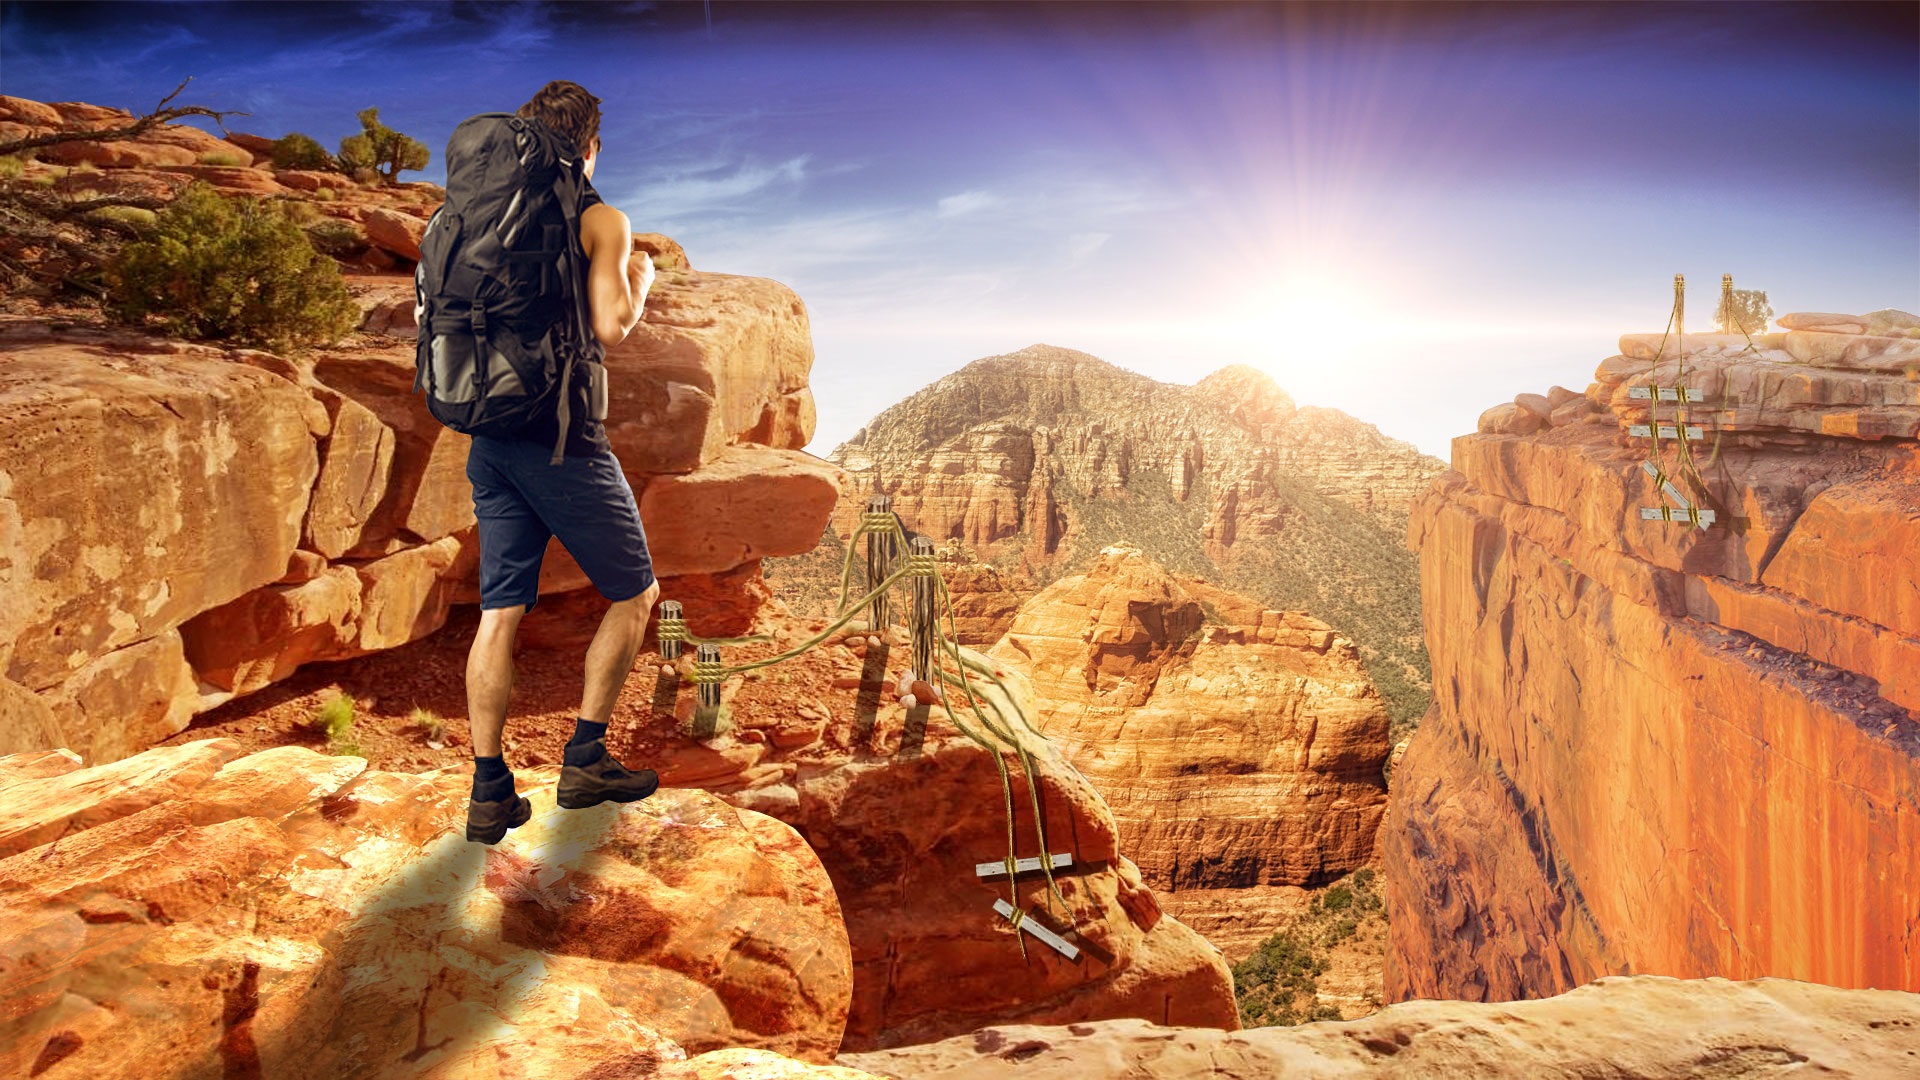
landscape, rock, sun, valley, formation, cliff, canyon, extreme sport, terrain, rocks, geology, mountains, wadi, screenshot, landform, geographical feature, sightseer